Liberalism in Egypt

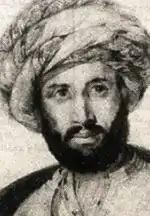
Rifa'a al-Tahtawy, 1801–1873.

Rifa'a al-Tahtawi (also spelt Tahtawy; 1801–1873) was an Egyptian writer, teacher, translator, Egyptologist and renaissance intellectual. In 1831, Tahtawi was part of the statewide effort to modernize the Egyptian infrastructure and education. He undertook a career in writing and translation, and founded the School of Languages (also knowns as "School of Translators") in 1835, which become part of Ain Shams University in 1973. The School of Languages graduated the earliest modern Egyptian intellectual milieu, which formed the basis of the emerging grassroots mobilization against British colonialism in Egypt. Three of his published volumes were works of political and moral philosophy. They introduced his Egyptian audience to Enlightenment ideas such as secular authority and political rights and liberty; his ideas regarding how a modern civilized society ought to be and what constituted by extension a civilized or "good Egyptian"; and his ideas on public interest and public good. Tahtawi's work was the first effort in what became an Egyptian renaissance ("nahda") that flourished in the years between 1860 and 1940.